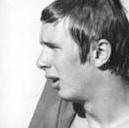
Age: 17